John I of Brienne, Count of Eu

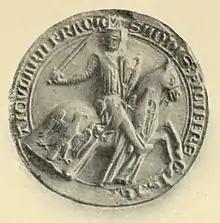
John I of Brienne, Count of Eu

John I of Brienne (born 1246 died 12 June 1294) was the son of Alphonso of Brienne and Marie de Lusigan. His mother was the heiress of Eu, Seine-Maritime, and he succeeded his father as Count of Eu in 1260. (both The Chronique des comtes d’Eu and the necrology of the church of Eu refer to Alphonso as either "Mister Alphons" or "Alphons, son of the king of Jerusalem," leading one to believe without the title of "count" it was passed to his son upon his wife's death in 1260.)